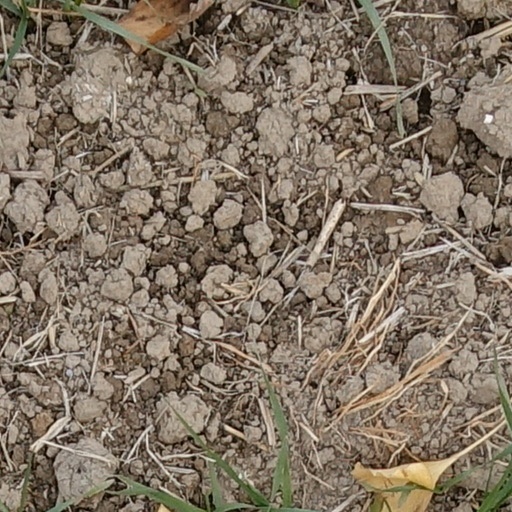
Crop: wheat